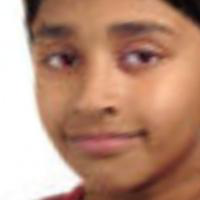
Age group: age 01-10